Shakku

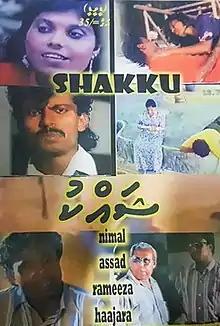
Official film poster

Shakku is a 1988 Maldivian film written and directed by Ahmed Nimal. Produced by Mohamed Saeed under ADFA Films, the film stars Fathimath Rameeza, Asad Shareef and Ahmed Nimal in pivotal roles. During the shooting of the film, Nimal and Rameeza began a romantic relationship and got married soon after the premiere of the film.